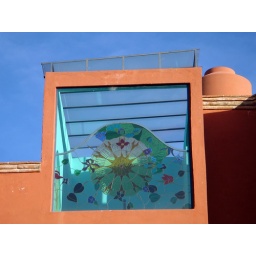
Stained glass window in the master bathroom over the jacuzzi